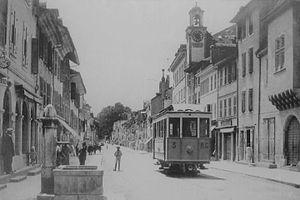
Le Rolle-Gimel était un tramway qui circula du 12 octobre 1898 au 24 septembre 1938 dans le canton de Vaud.